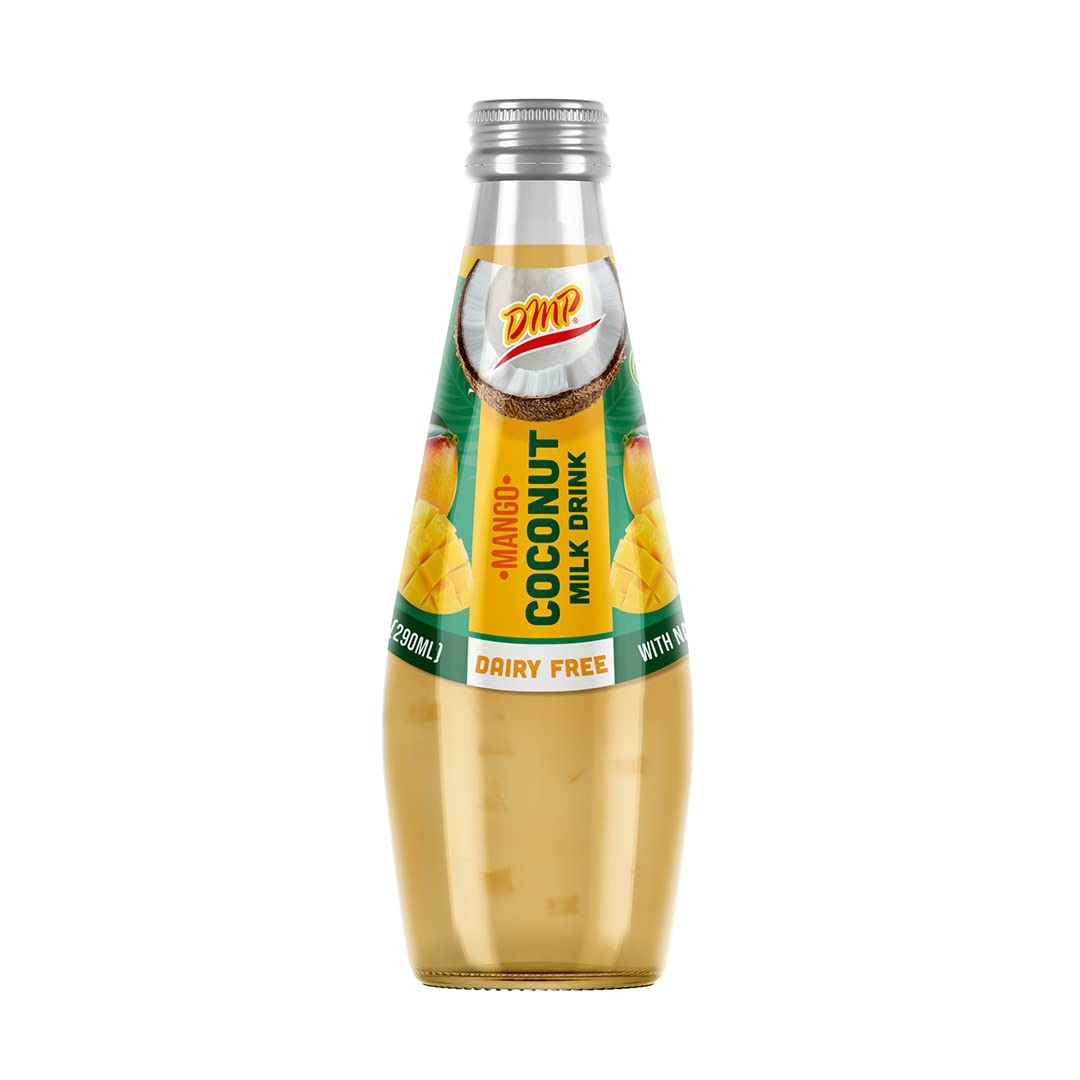
Item Name: De Mi Pais Leche de Coco Sabor a Mango con Pulpa 9.8oz / Mango Flavored Coconut Milk with Pulp 9.8oz (8)
Product Description: De Mi Pais Leche de Coco Sabor a Mango con Pulpa 9.8oz / Mango Flavored Coconut Milk with Pulp 9.8oz
Value: 9.8
Unit: Ounce

Price: 34.49